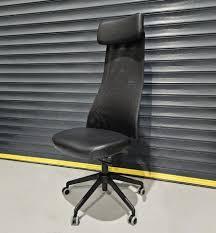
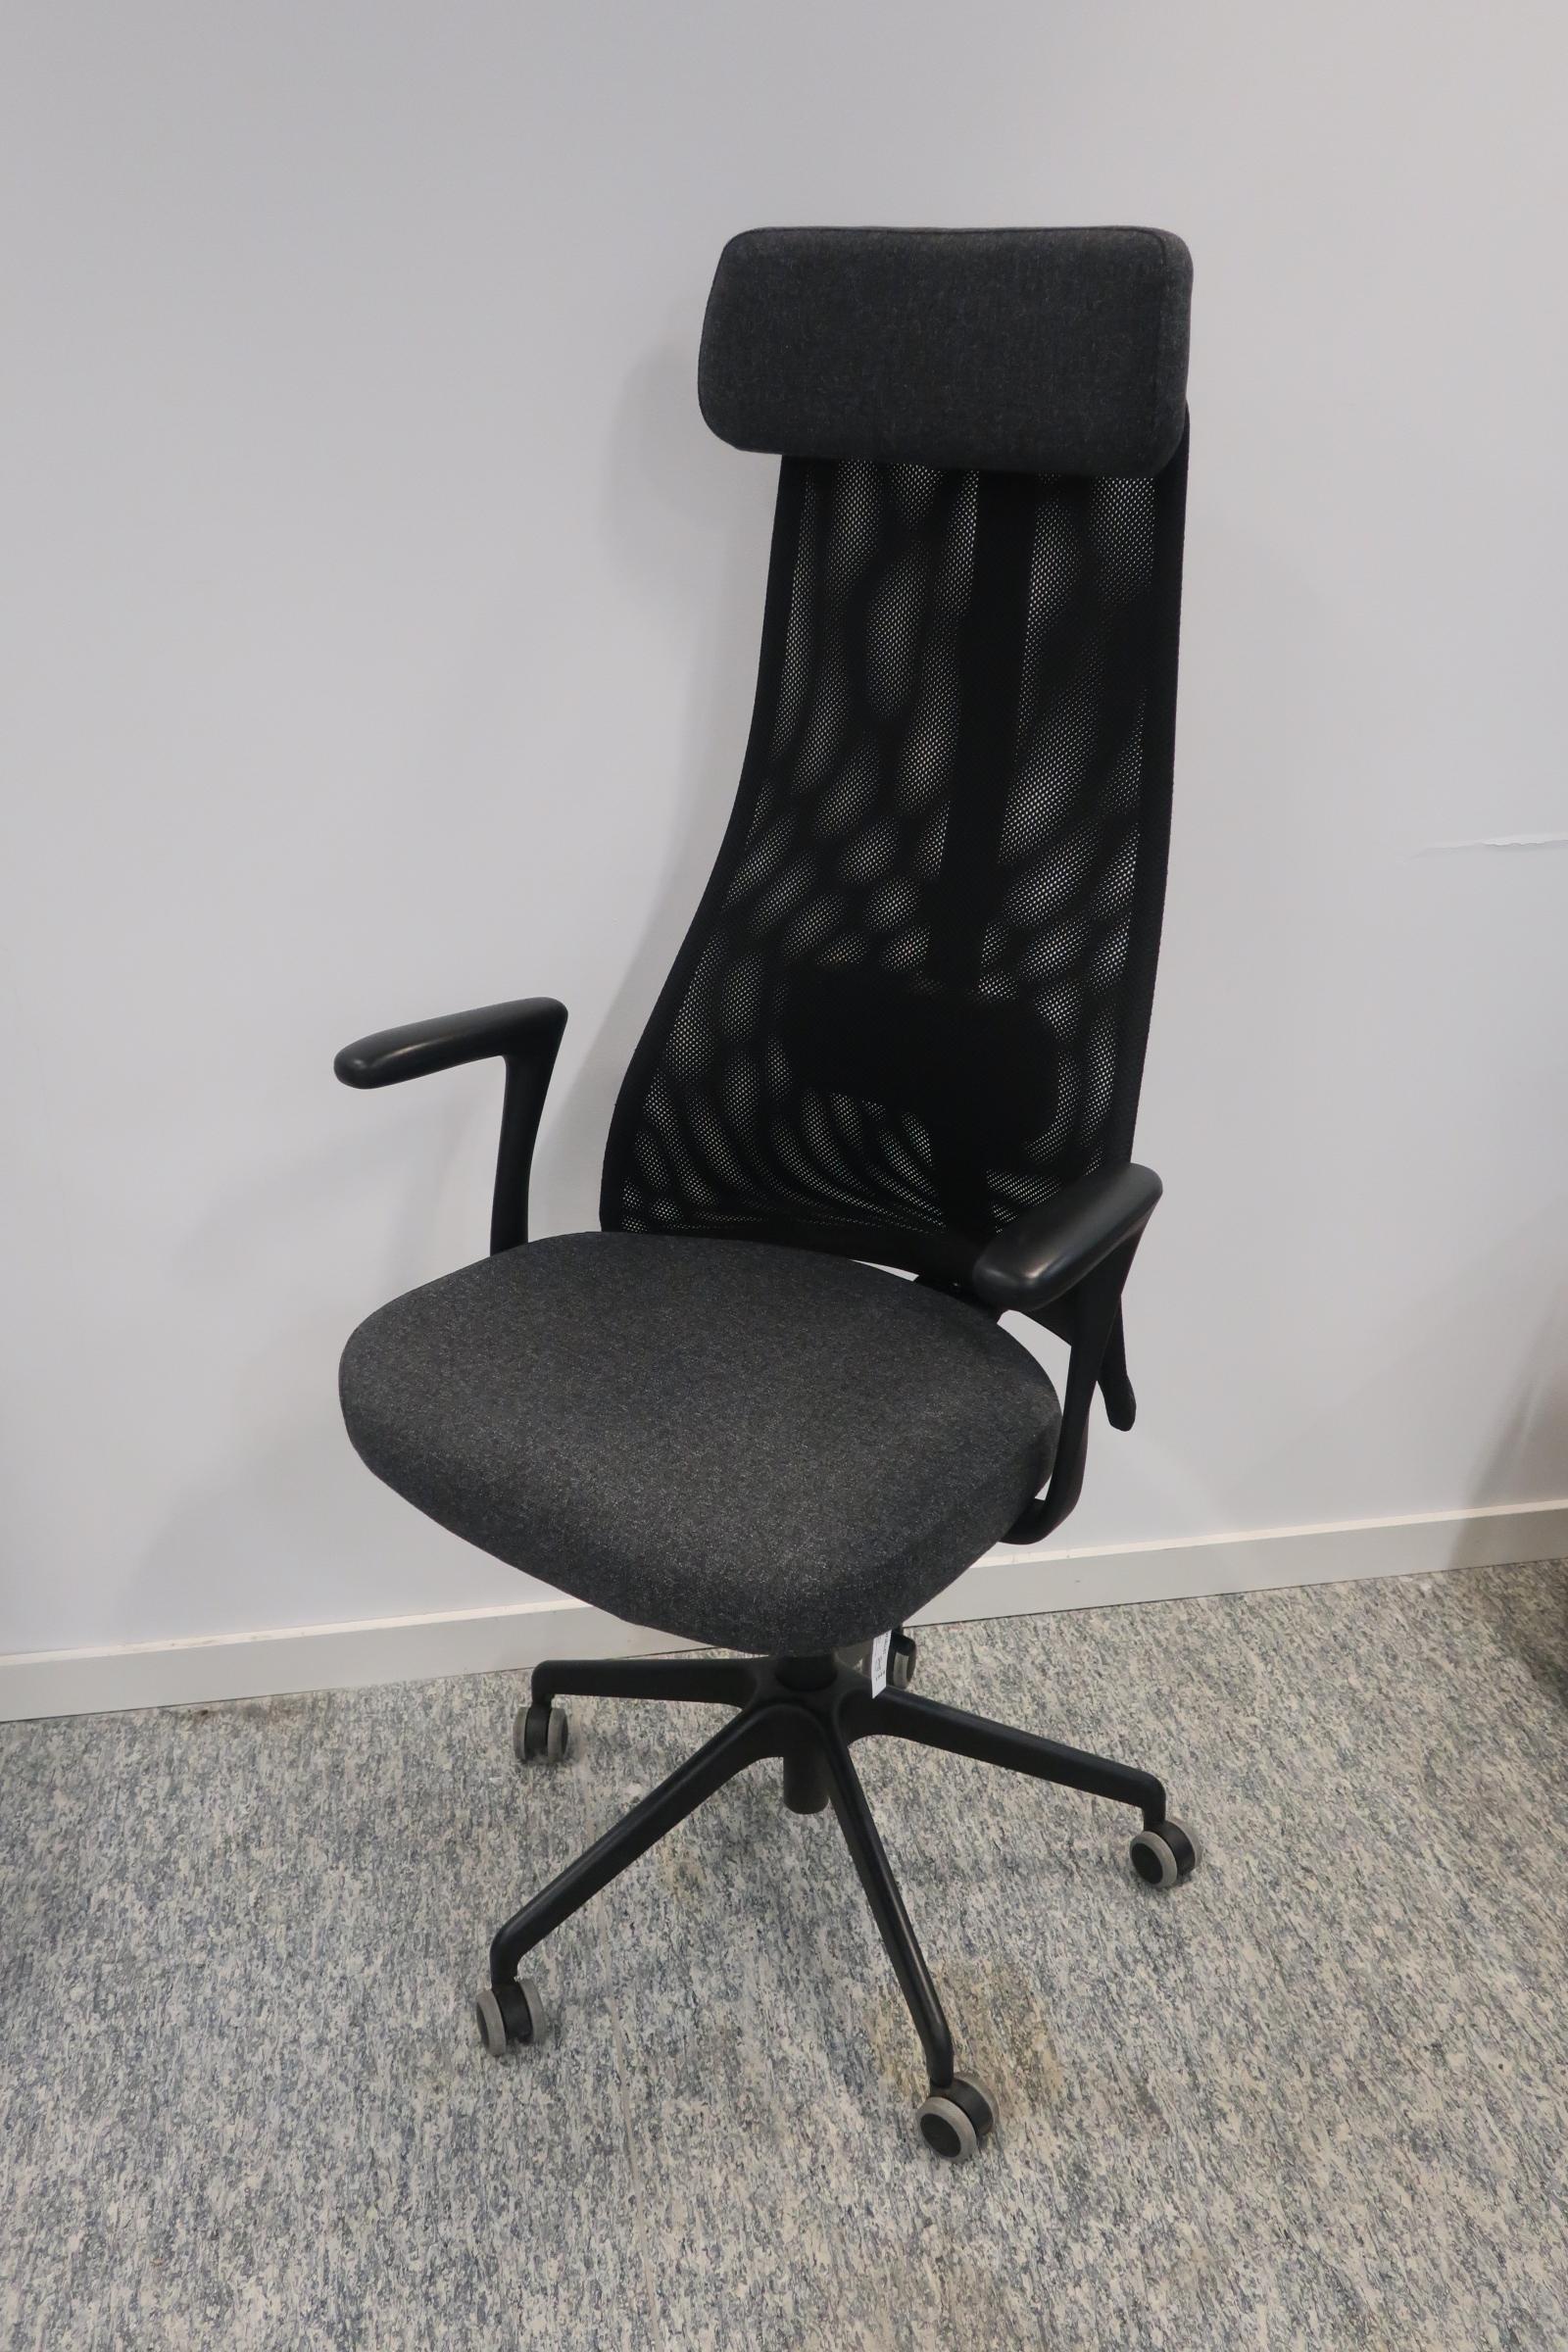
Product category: items_chair
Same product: yes